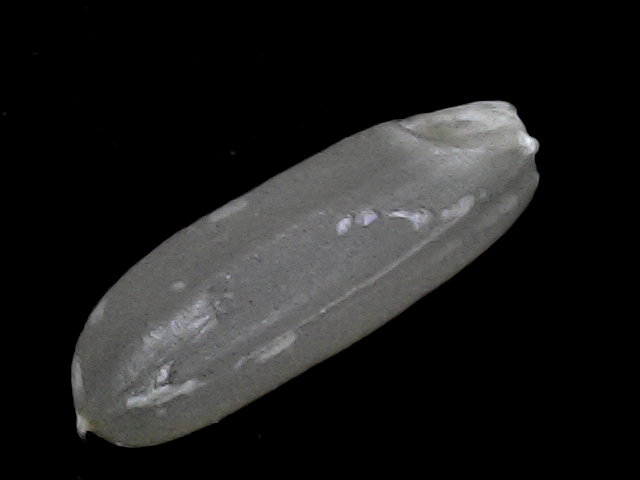
Rice variety: BD56